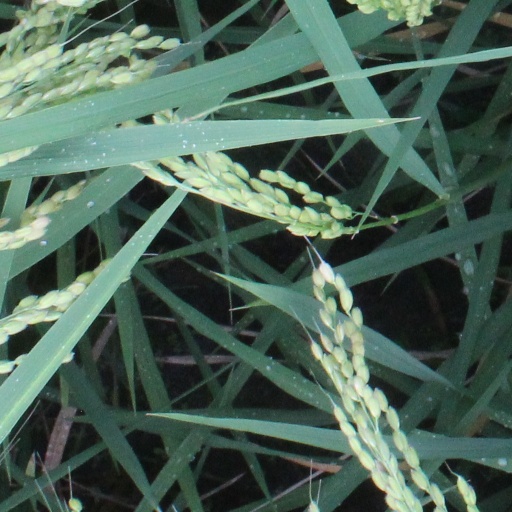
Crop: rice